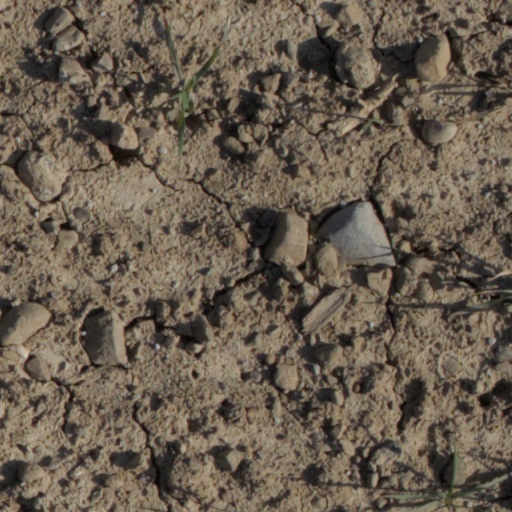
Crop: wheat